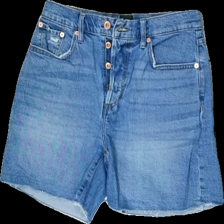
View: front
Type: Shorts
Category: Ladies
Brand: Lager 157
Colors: Blue
Material: 100% Cotton
Cut: Regular
Size: M
Season: Summer
Holes: Minor
Price range: <50
Recommended usage: Reuse